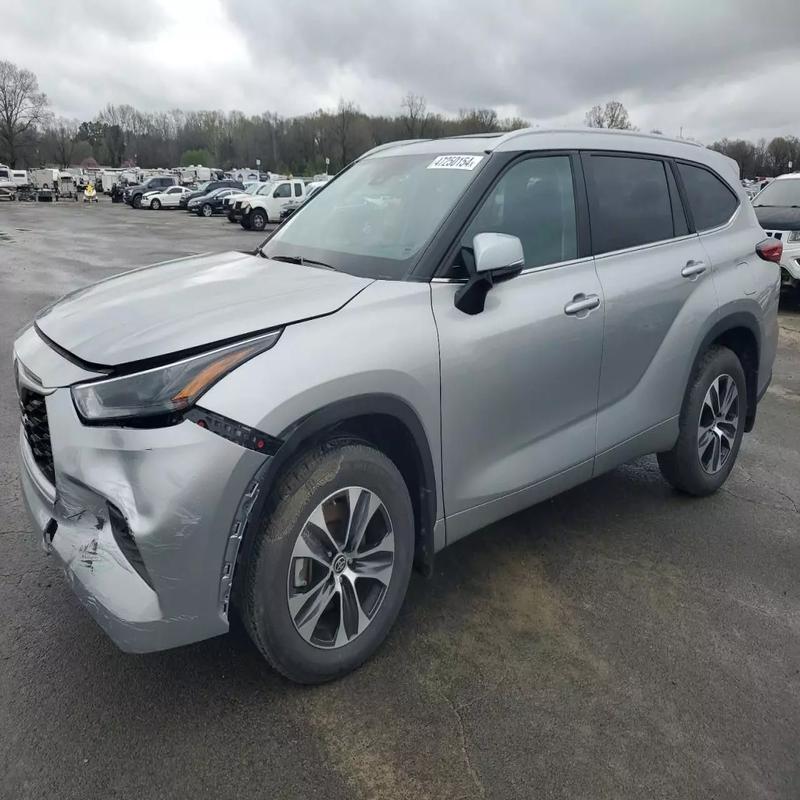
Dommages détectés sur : pare-choc avant, feu avant droit, feu avant gauche, capot, aile avant droite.
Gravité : mineur